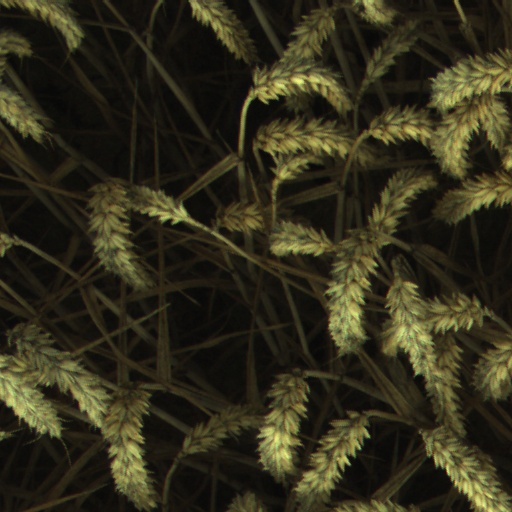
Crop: wheat